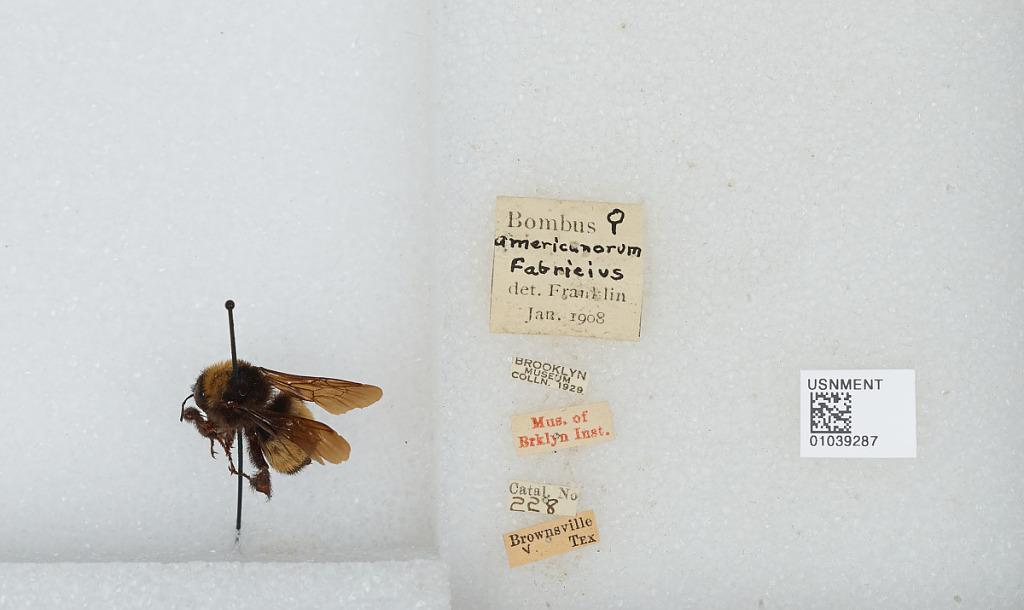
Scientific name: Bombus (Fervidobombus) pensylvanicus pensylvanicus (De Geer)
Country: United States
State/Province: Texas
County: Cameron
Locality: Brownsville
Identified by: Franklin